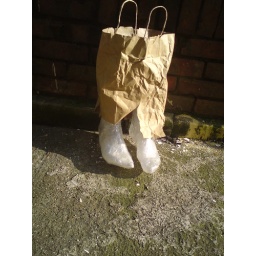
paper bag in progress